Commandos (United Kingdom)

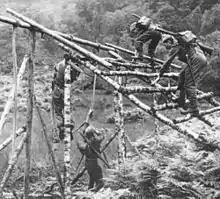
Negotiating an assault course obstacle

When the Commando units were originally formed in 1940, training was the responsibility of the unit commanding officers. Training was hampered by the general shortage of equipment throughout the British Army at this time, as most arms and equipment had been left behind at Dunkirk. In December 1940 a Middle East Commando depot was formed with the responsibility of training and supplying reinforcements for the Commando units in that theatre. In February 1942 the Commando training depot at Achnacarry in the Scottish Highlands was established by Brigadier Charles Haydon under the command of Lieutenant-Colonel Charles Vaughan, the Commando depot was responsible for training complete units and individual replacements. The training regime was for the time innovative and physically demanding, and far in advance of normal British Army training. The depot staff were all hand picked, with the ability to outperform any of the volunteers. Training and assessment started immediately on arrival, with the volunteers having to complete an march with all their equipment from the Spean Bridge railway station to the commando depot. When they arrived they were met by Vaughan, who stressed the physical demands of the course and that any man who failed to live up to the requirements would be 'returned to unit' (RTU).